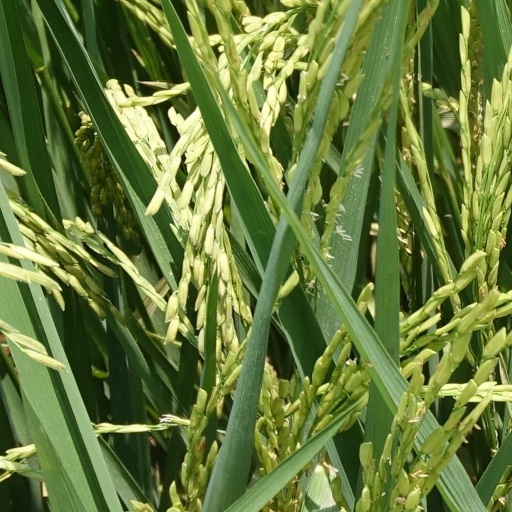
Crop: rice